Alexander Hadow

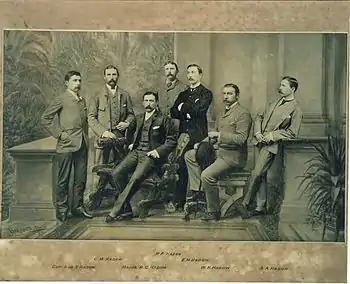
The Hadow family. Alexander Hadow is standing right.

Alexander Astell Hadow (1 June 1853 – 1 June 1894) was an English first-class cricketer active 1872 who played for Middlesex. He was born in Regent's Park; died in Bad Neuenahr.